Ljubljana

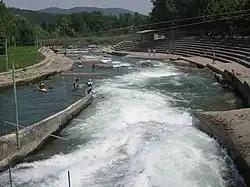
The Tacen Whitewater Course on the Sava

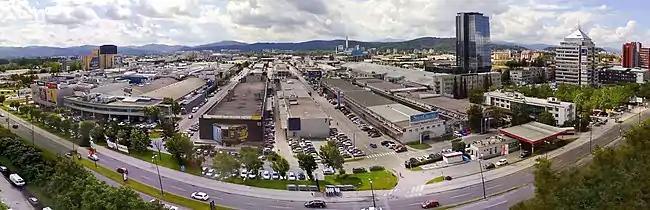
BTC City is the largest shopping mall, sports, entertainment, and business area in Ljubljana

Ljubljana has numerous art galleries and museums. The first purpose-built art gallery in Ljubljana was the Jakopič Pavilion, which was in the first half of the 20th century the central exhibition venue of Slovene artists. In the early 1960s, it was succeeded by Ljubljana City Art Gallery, which has presented a number of modern Slovene and foreign artists. In 2010, there were 14 museums and 56 art galleries in Ljubljana. There is for example an architecture museum, a railway museum, a school museum, a sports museum, a museum of modern art, a museum of contemporary art, a brewery museum, the Slovenian Museum of Natural History and the Slovene Ethnographic Museum. The National Gallery, founded in 1918, and the Museum of Modern Art exhibit the most influential Slovenian artists. In 2006, the museums received 264,470 visitors, the galleries 403,890 and the theatres 396,440. The Metelkova Museum of Contemporary Art, opened in 2011, hosts simultaneous exhibitions, a research library, archives, and a bookshop. The Škuc Gallery is a contemporary art gallery that opened in 1978.